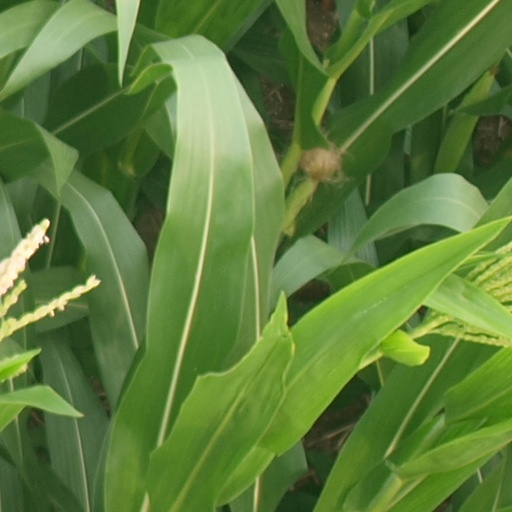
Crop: maize; corn